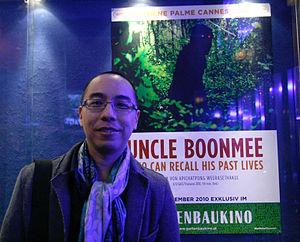
Apichatpong Weerasethakul, né le 16 juillet 1970 à Bangkok, est un réalisateur, scénariste, producteur et artiste contemporain thaïlandais.
Oncle Boonmee, celui qui se souvient de ses vies antérieures est un film thaïlandais du réalisateur Apichatpong Weerasethakul, sorti en 2010. Il remporte la Palme d'or lors du festival de Cannes 2010.